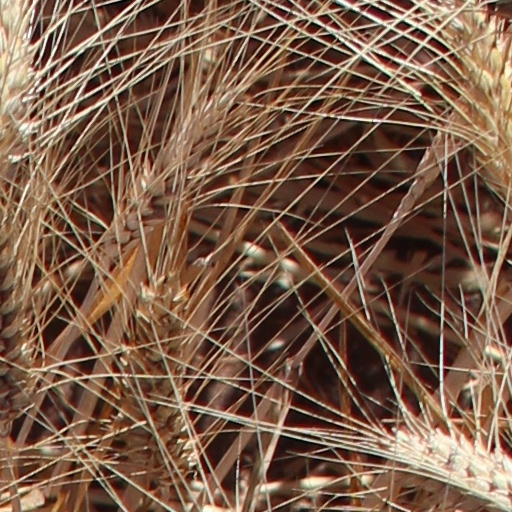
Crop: wheat